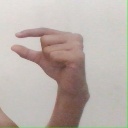
अक्षर: ग